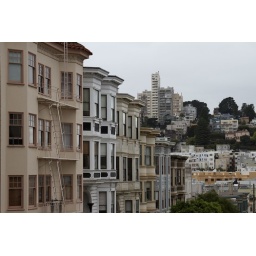
Apartment buildings line a downhill street on Telegraph Hill in San Francisco